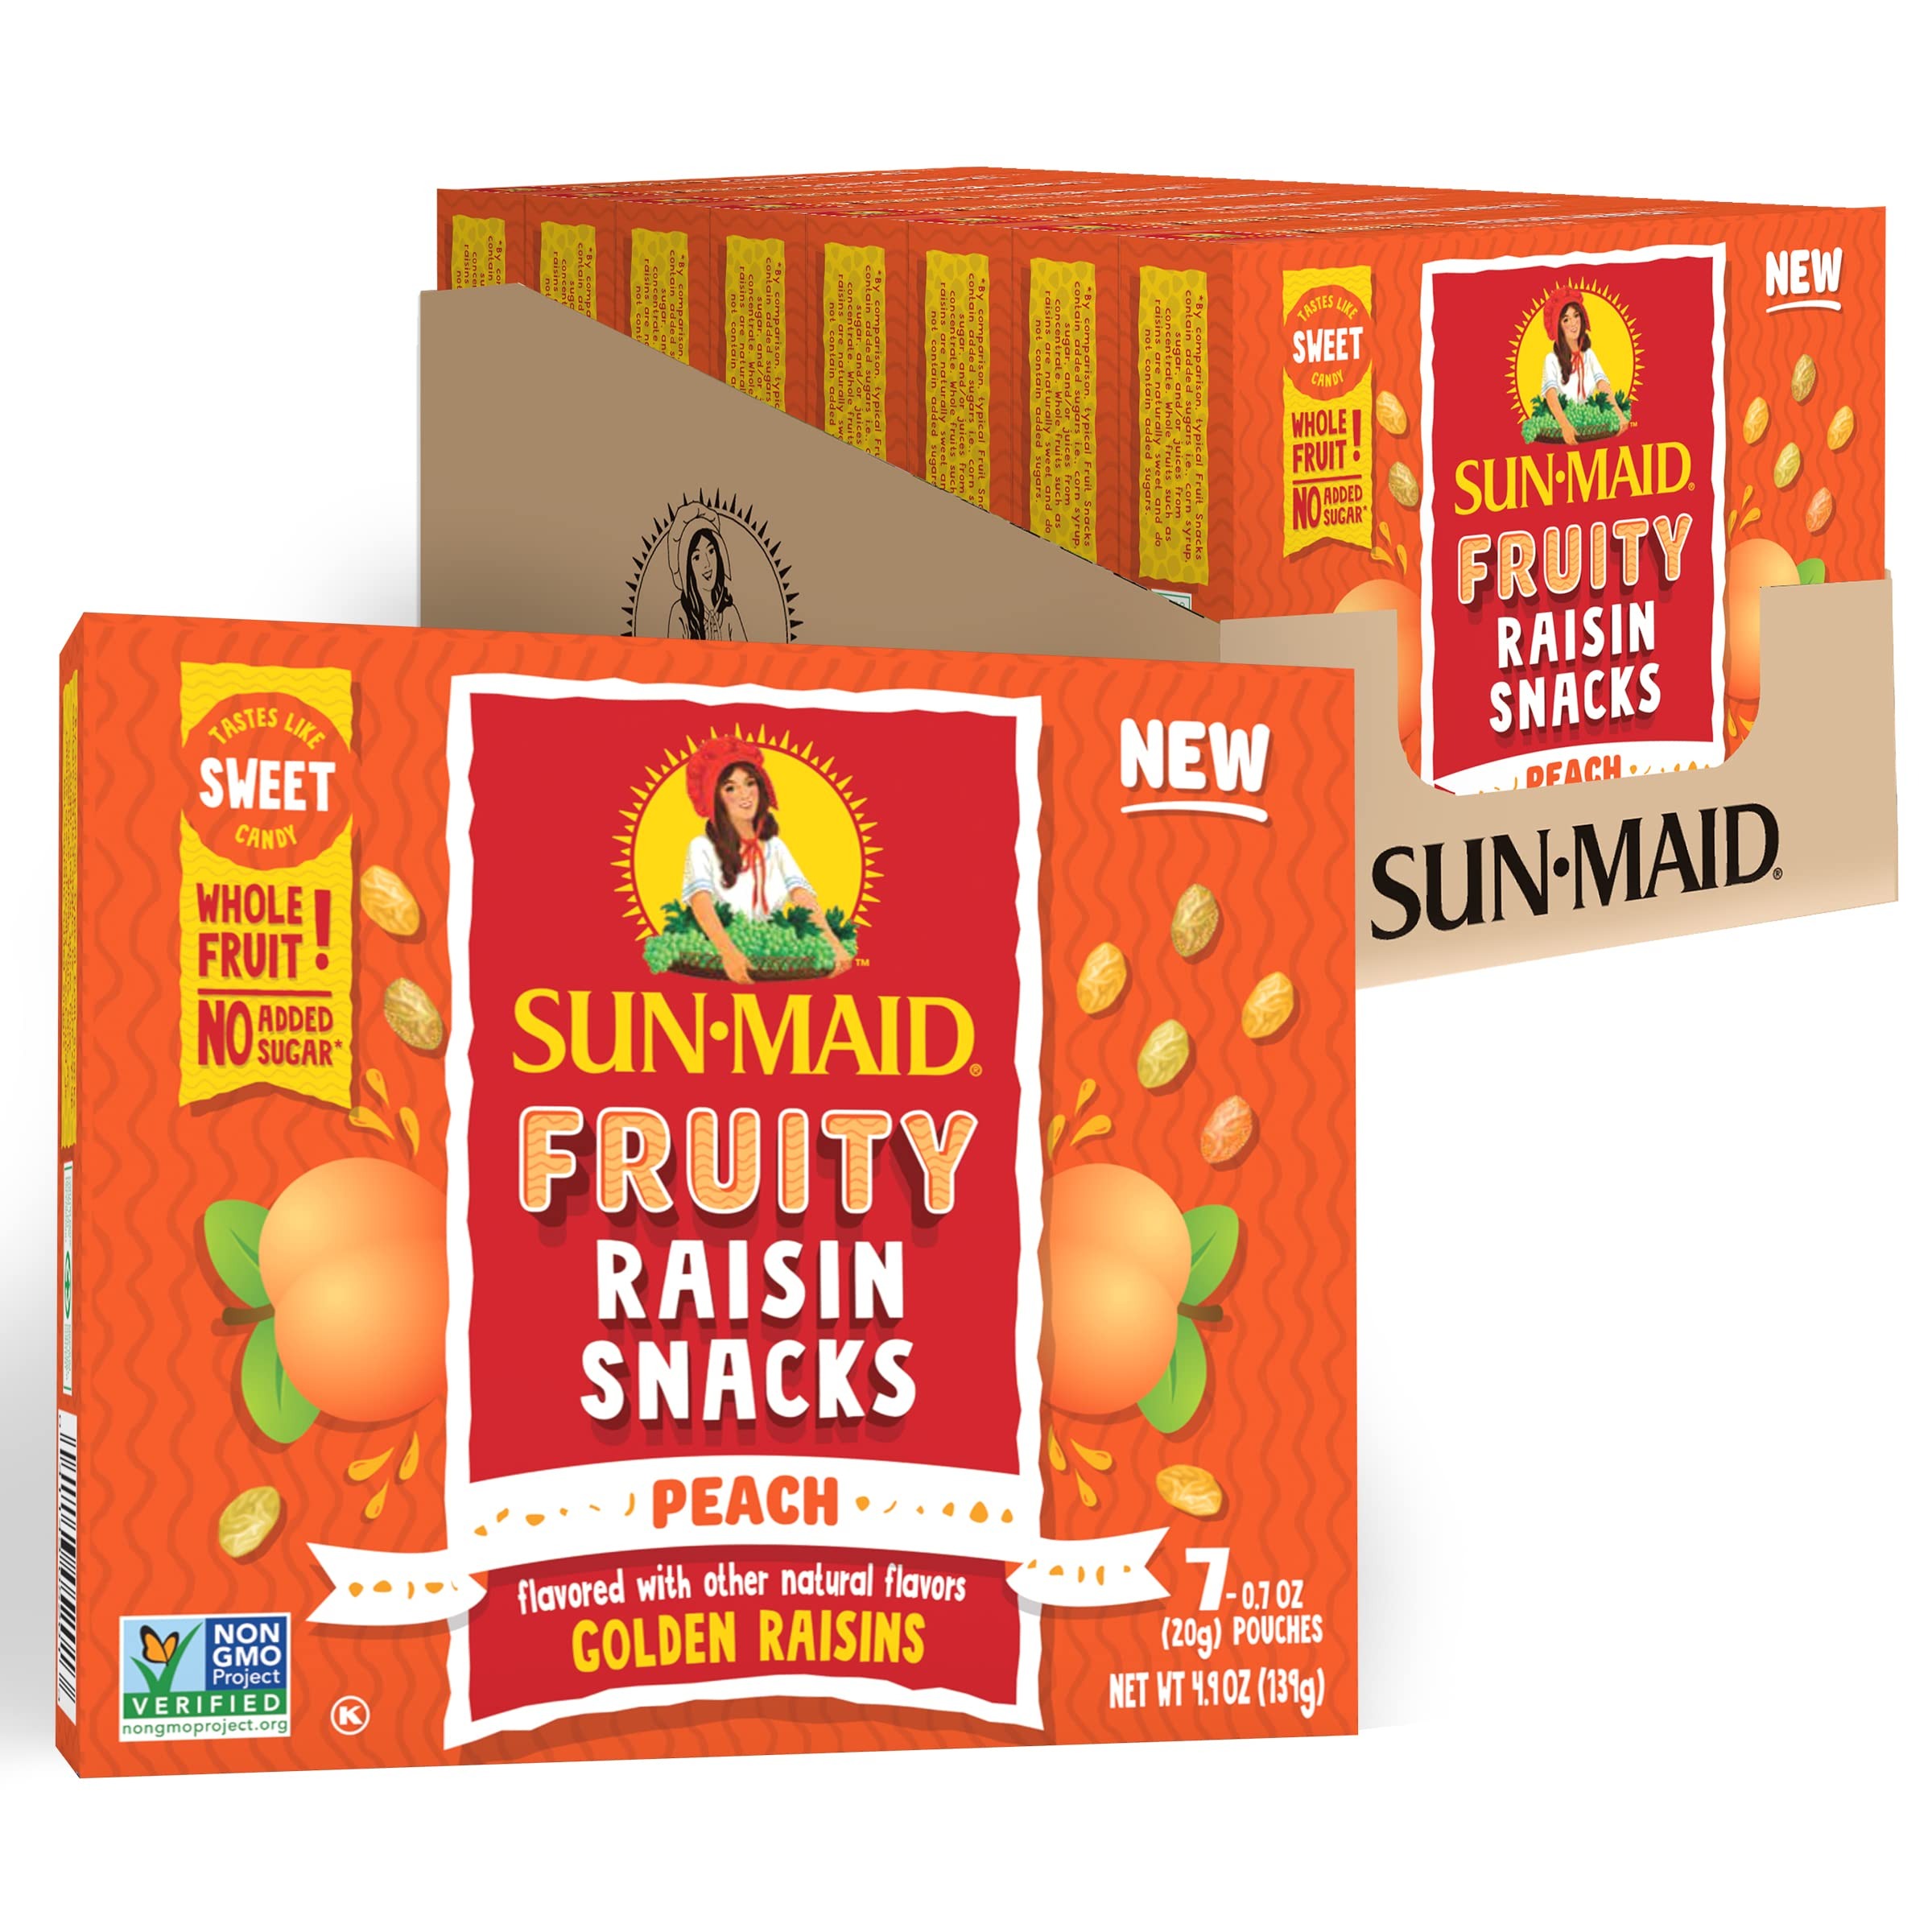
Item Name: Sun-Maid Peach Fruity Raisin Snacks - (56 Pack) 0.7 oz Pouches - Peach Raisins - Dried Fruit Snack for Lunches and Snacks
Bullet Point 1: PEACH FRUITY RAISINS: Golden California raisins dried fruit snack; Perfect for kids and adults alike and for snacking at home or on the go
Bullet Point 2: DRIED FRUIT RAISIN SNACK: Made from dried grapes and flavored with Peach and other natural flavors; Ideal for a sweet treat or for adding to dessert recipes
Bullet Point 3: VERSATILE SNACK AT HOME OR ON THE GO: Great lunchbox snack, classroom snack, or after-school snack; Add to trail mix, cereal, popcorn, and other snacks
Bullet Point 4: SIMPLE, WHOLE FRUIT GOODNESS: 60 calories per serving (one pouch); Non-GMO Project Verified with zero grams of fat and no added sugar
Bullet Point 5: SUN-MAID DRIED FRUIT SNACKS: Also available in Sour Blue Raspberry and Tropical Punch flavors
Value: 39.2
Unit: Ounce

Price: 2.99